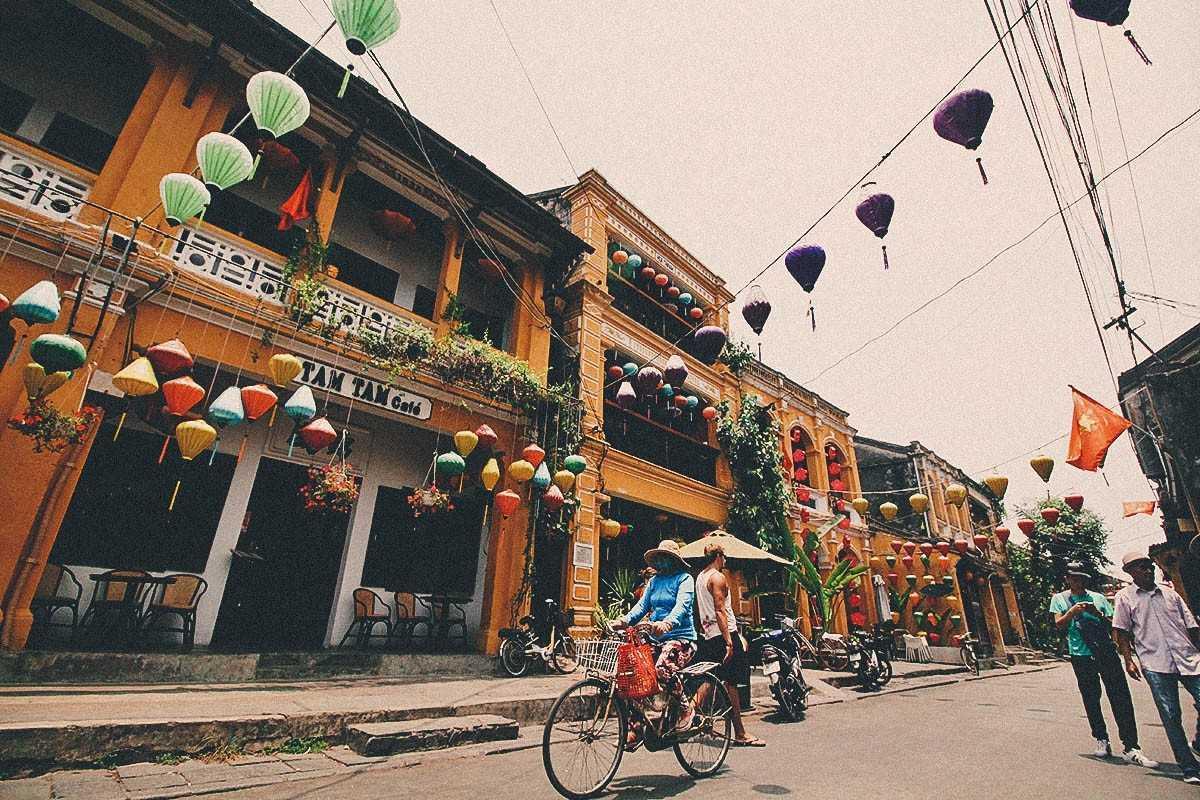
người phụ nữ áo xanh là người đang đi trên đường bằng xe đạp